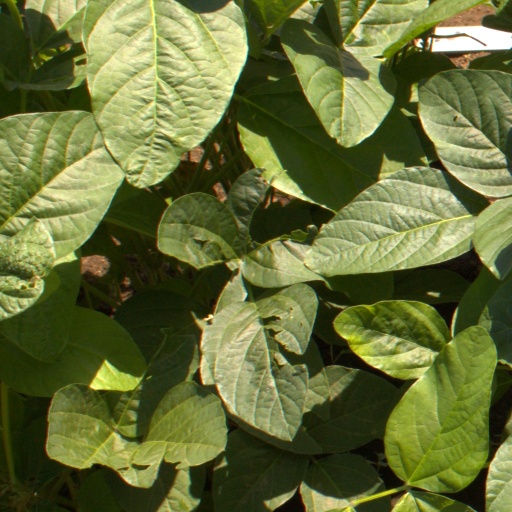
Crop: soybean